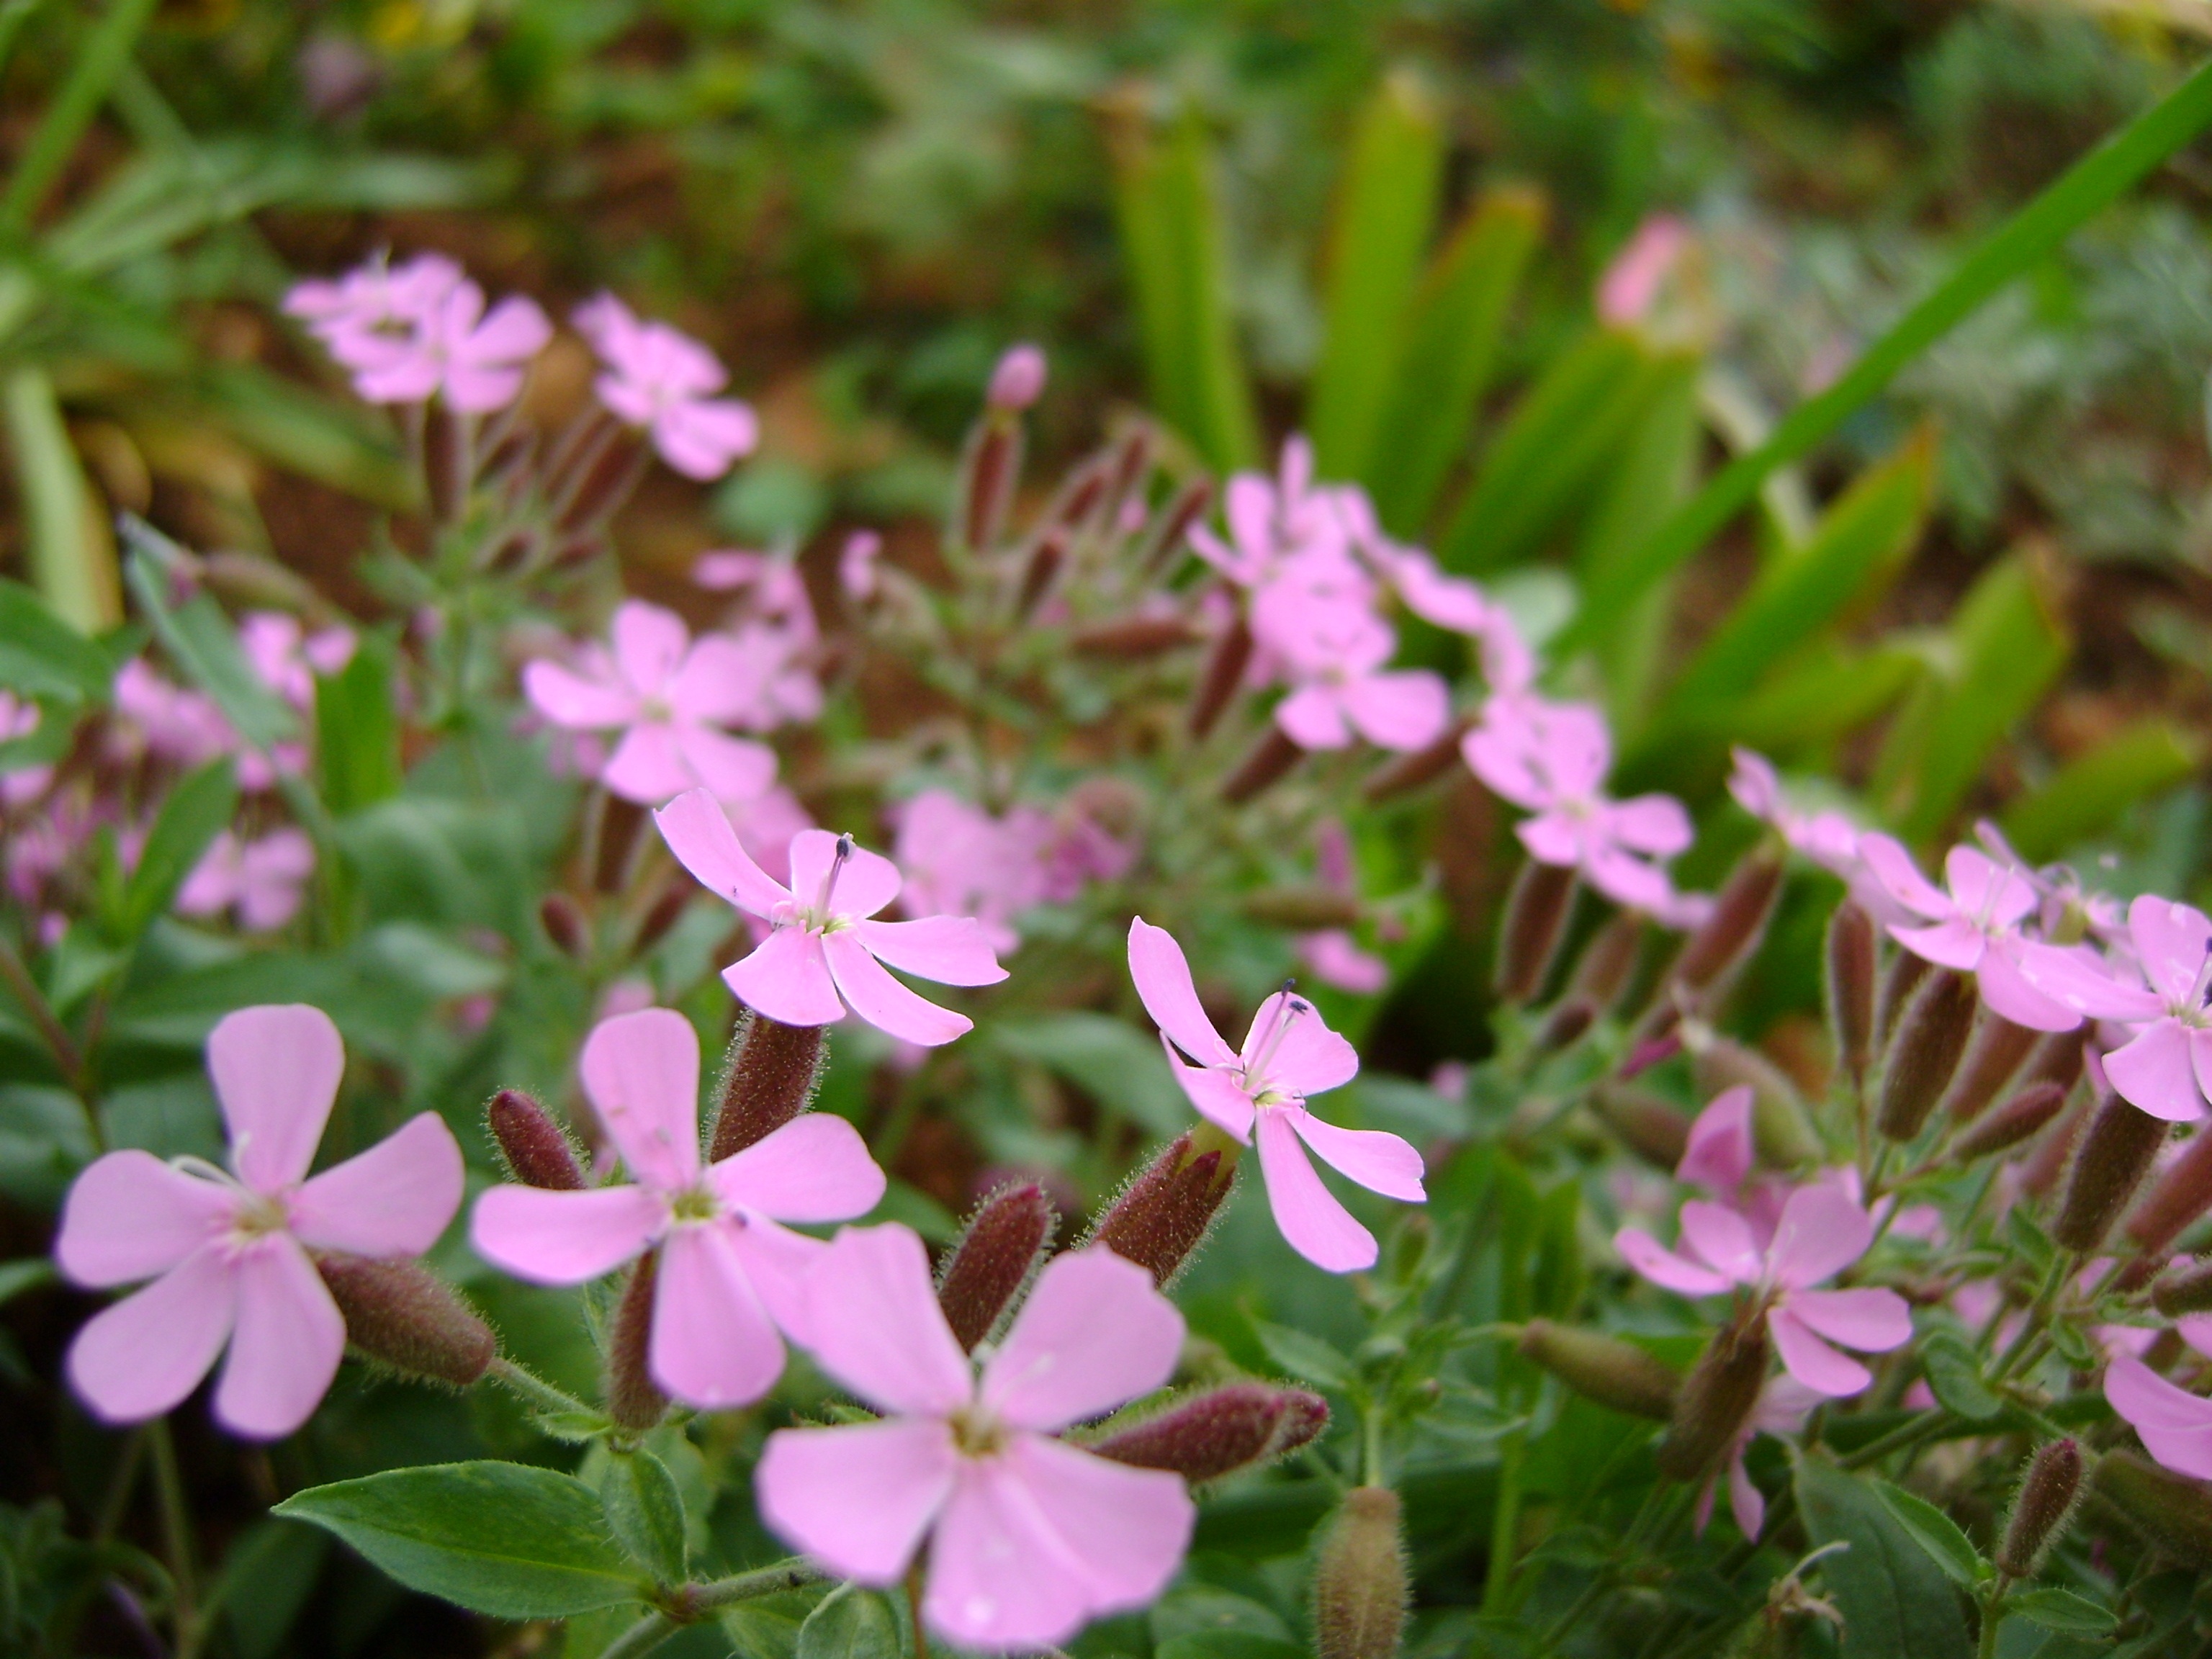
plant, flower, petal, herb, botany, flora, wildflower, shrub, flowering plant, annual plant, land plant, breckland thyme, pink family, dame's rocket, centaurium